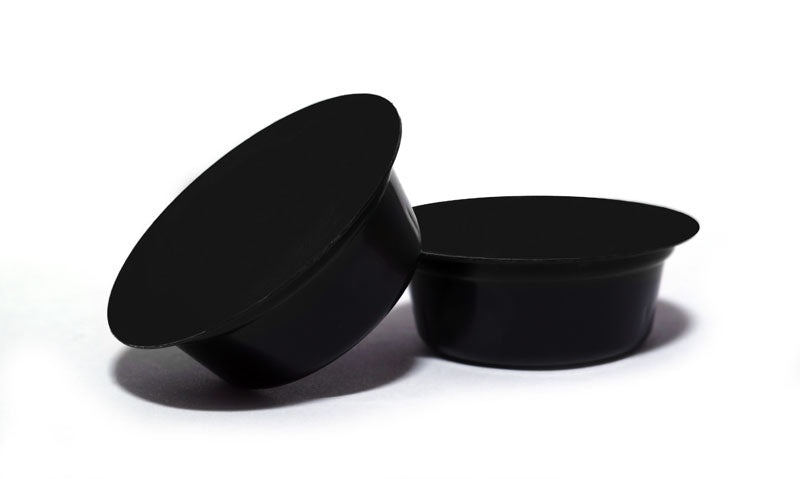
Capsule compatibili lavazza a modo mio Dolcevita cioccolatte confezione da 16 capsule
Brand: CAPSULE CAFFE COMPATIBILI
Capsule compatibili lavazza a modo mio Dolcevita cioccolatte confezione da 16 capsule
Category: Food, Beverages & Tobacco > Beverages > Coffee > Coffee Pods & Capsules